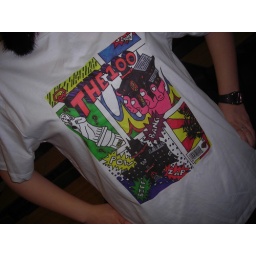
Centenary T-Shirt in white or black